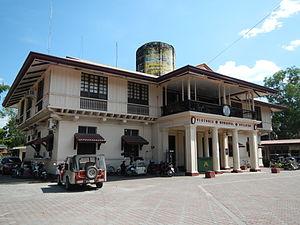
Victoria est une localité de la province de Tarlac, aux Philippines. En 2015, elle compte 63 715 habitants.